Thalidomide scandal

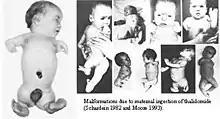
Cases of severe thalidomide-induced phocomelia

In the late 1950s and early 1960s, the use of thalidomide in 46 countries was prescribed to women who were pregnant or who subsequently became pregnant, and consequently resulted in the "biggest anthropogenic medical disaster ever," with more than 10,000 children born with a range of severe deformities, such as phocomelia, as well as thousands of miscarriages.